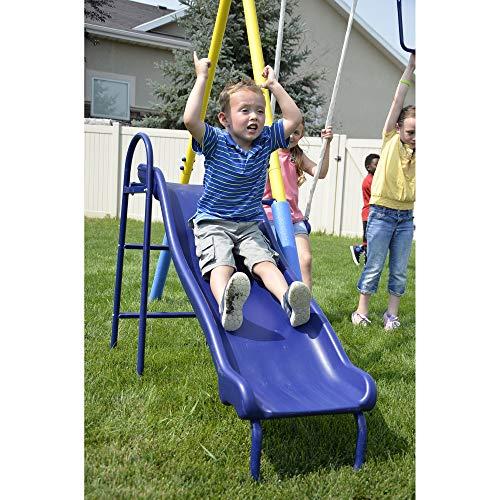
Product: Sportspower My First Metal Swing Set with Slide
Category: Toys & Games | Sports & Outdoor Play | Play Sets & Playground Equipment | Play & Swing Sets
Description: OUTDOOR FUN: Kids outdoor play set with 2 swing seats, 1 trapeze, and 1 slide for up to 4 children at once.
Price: $89.00
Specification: ProductDimensions:89x89x74inches|ItemWeight:60pounds|ShippingWeight:67pounds(Viewshippingratesandpolicies)|ASIN:B01N9CPPW3|Californiaresidents:ClickhereforProposition65warning|Itemmodelnumber:MSC-4070-BM|Manufacturerrecommendedage:24months-11years